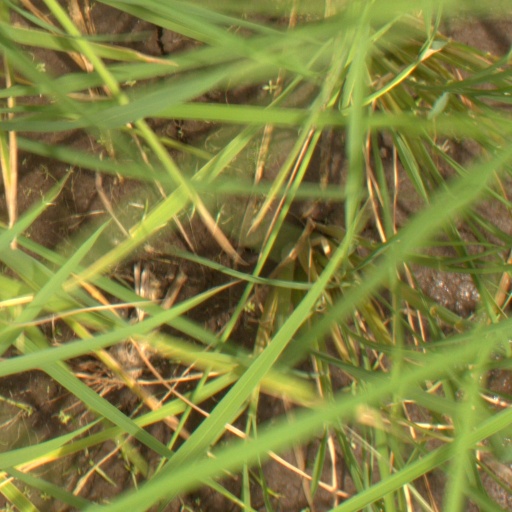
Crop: rice